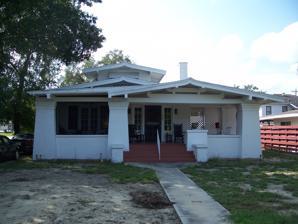
Building: Edward Hainz House
Country: United States of America
Year built: 1919
Historic house in Florida, United States United States historic place Edward L. Hainz House U.S. National Register of Historic Places Location 155 W. Center Ave., Sebring, Florida Coordinates 27°29′41″N 81°26′32″W / 27.49472°N 81.44222°W / 27.49472; -81.44222 Area less than one acre Built 1919 Architectural style Japanese Bungalow MPS Sebring MPS NRHP reference No. 89001010 Added to NRHP August 14, 1989 The Edward L. Hainz House (nicknamed Linger Longer ) is a historic house located at 155 West Center Avenue in Sebring , Florida . Description and history The house has three low pitched gable roofs with exposed rafters, tails and purlins. The roof has two interior brick chimneys on the west side. The main facade is fronted by the staggered roof lines and the oversized battered posts at the recessed front porch. A central multi-pane entrance is flanked by ten pane side lights. It has clapboard and rolled composition roofing. Fenestration on the main block is regular 1/1 double hung woodsash. The partial second story contains a three double casement wood sashes with a common surround. It was added to the National Register of Historic Places on August 14, 1989. References